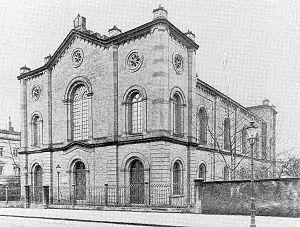
La synagogue de Cassel, inaugurée en 1839, a été pillée par les nazis en 1938, deux jours avant la nuit de Cristal où la plupart des lieux de culte juif d'Allemagne furent incendiés. La synagogue a été démolie dans les jours qui suivirent sur instruction de la municipalité.